Albert Antébi

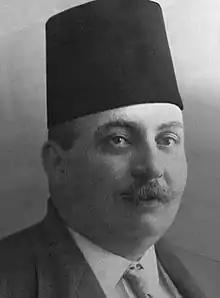

Albert-Abraham Antébi (1873 – 1919) was a Syrian Jewish public activist and community leader born in Ottoman Syria, who worked for the defense of the interests of the Jewish old and new settlement in Palestine during the Ottoman rule, especially in the realm of education, philanthropy and estate, as representative of the Alliance israélite universelle and of the Jewish Colonization Association founded by Baron Hirsch. He was engineer and teacher as professional formation.